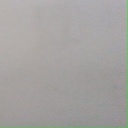
अक्षर: ई